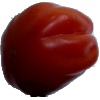
Label: tomato_heart